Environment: real
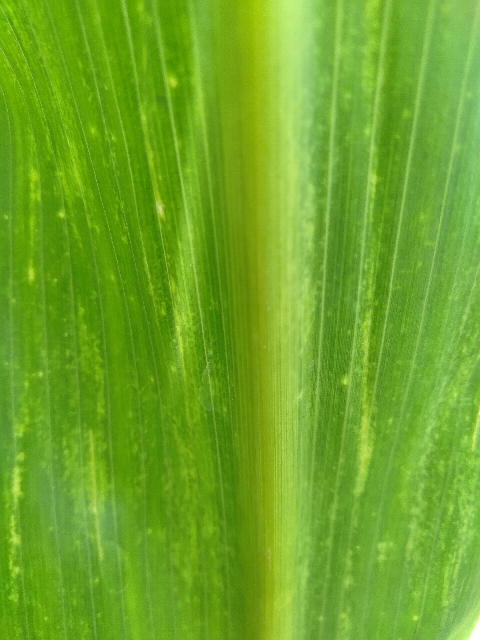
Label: lethal_necrosis